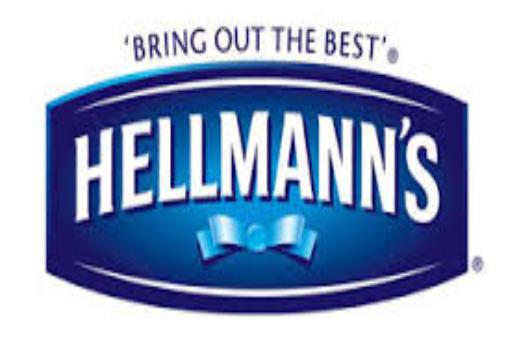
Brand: Hellmann's
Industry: Food